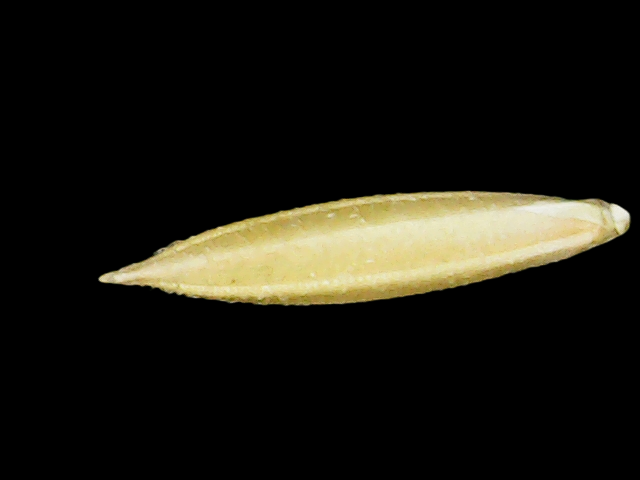
Rice variety: Binadhan25